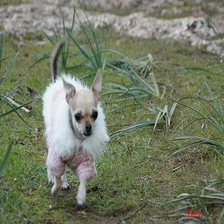
Species: dog
Breed: chihuahua